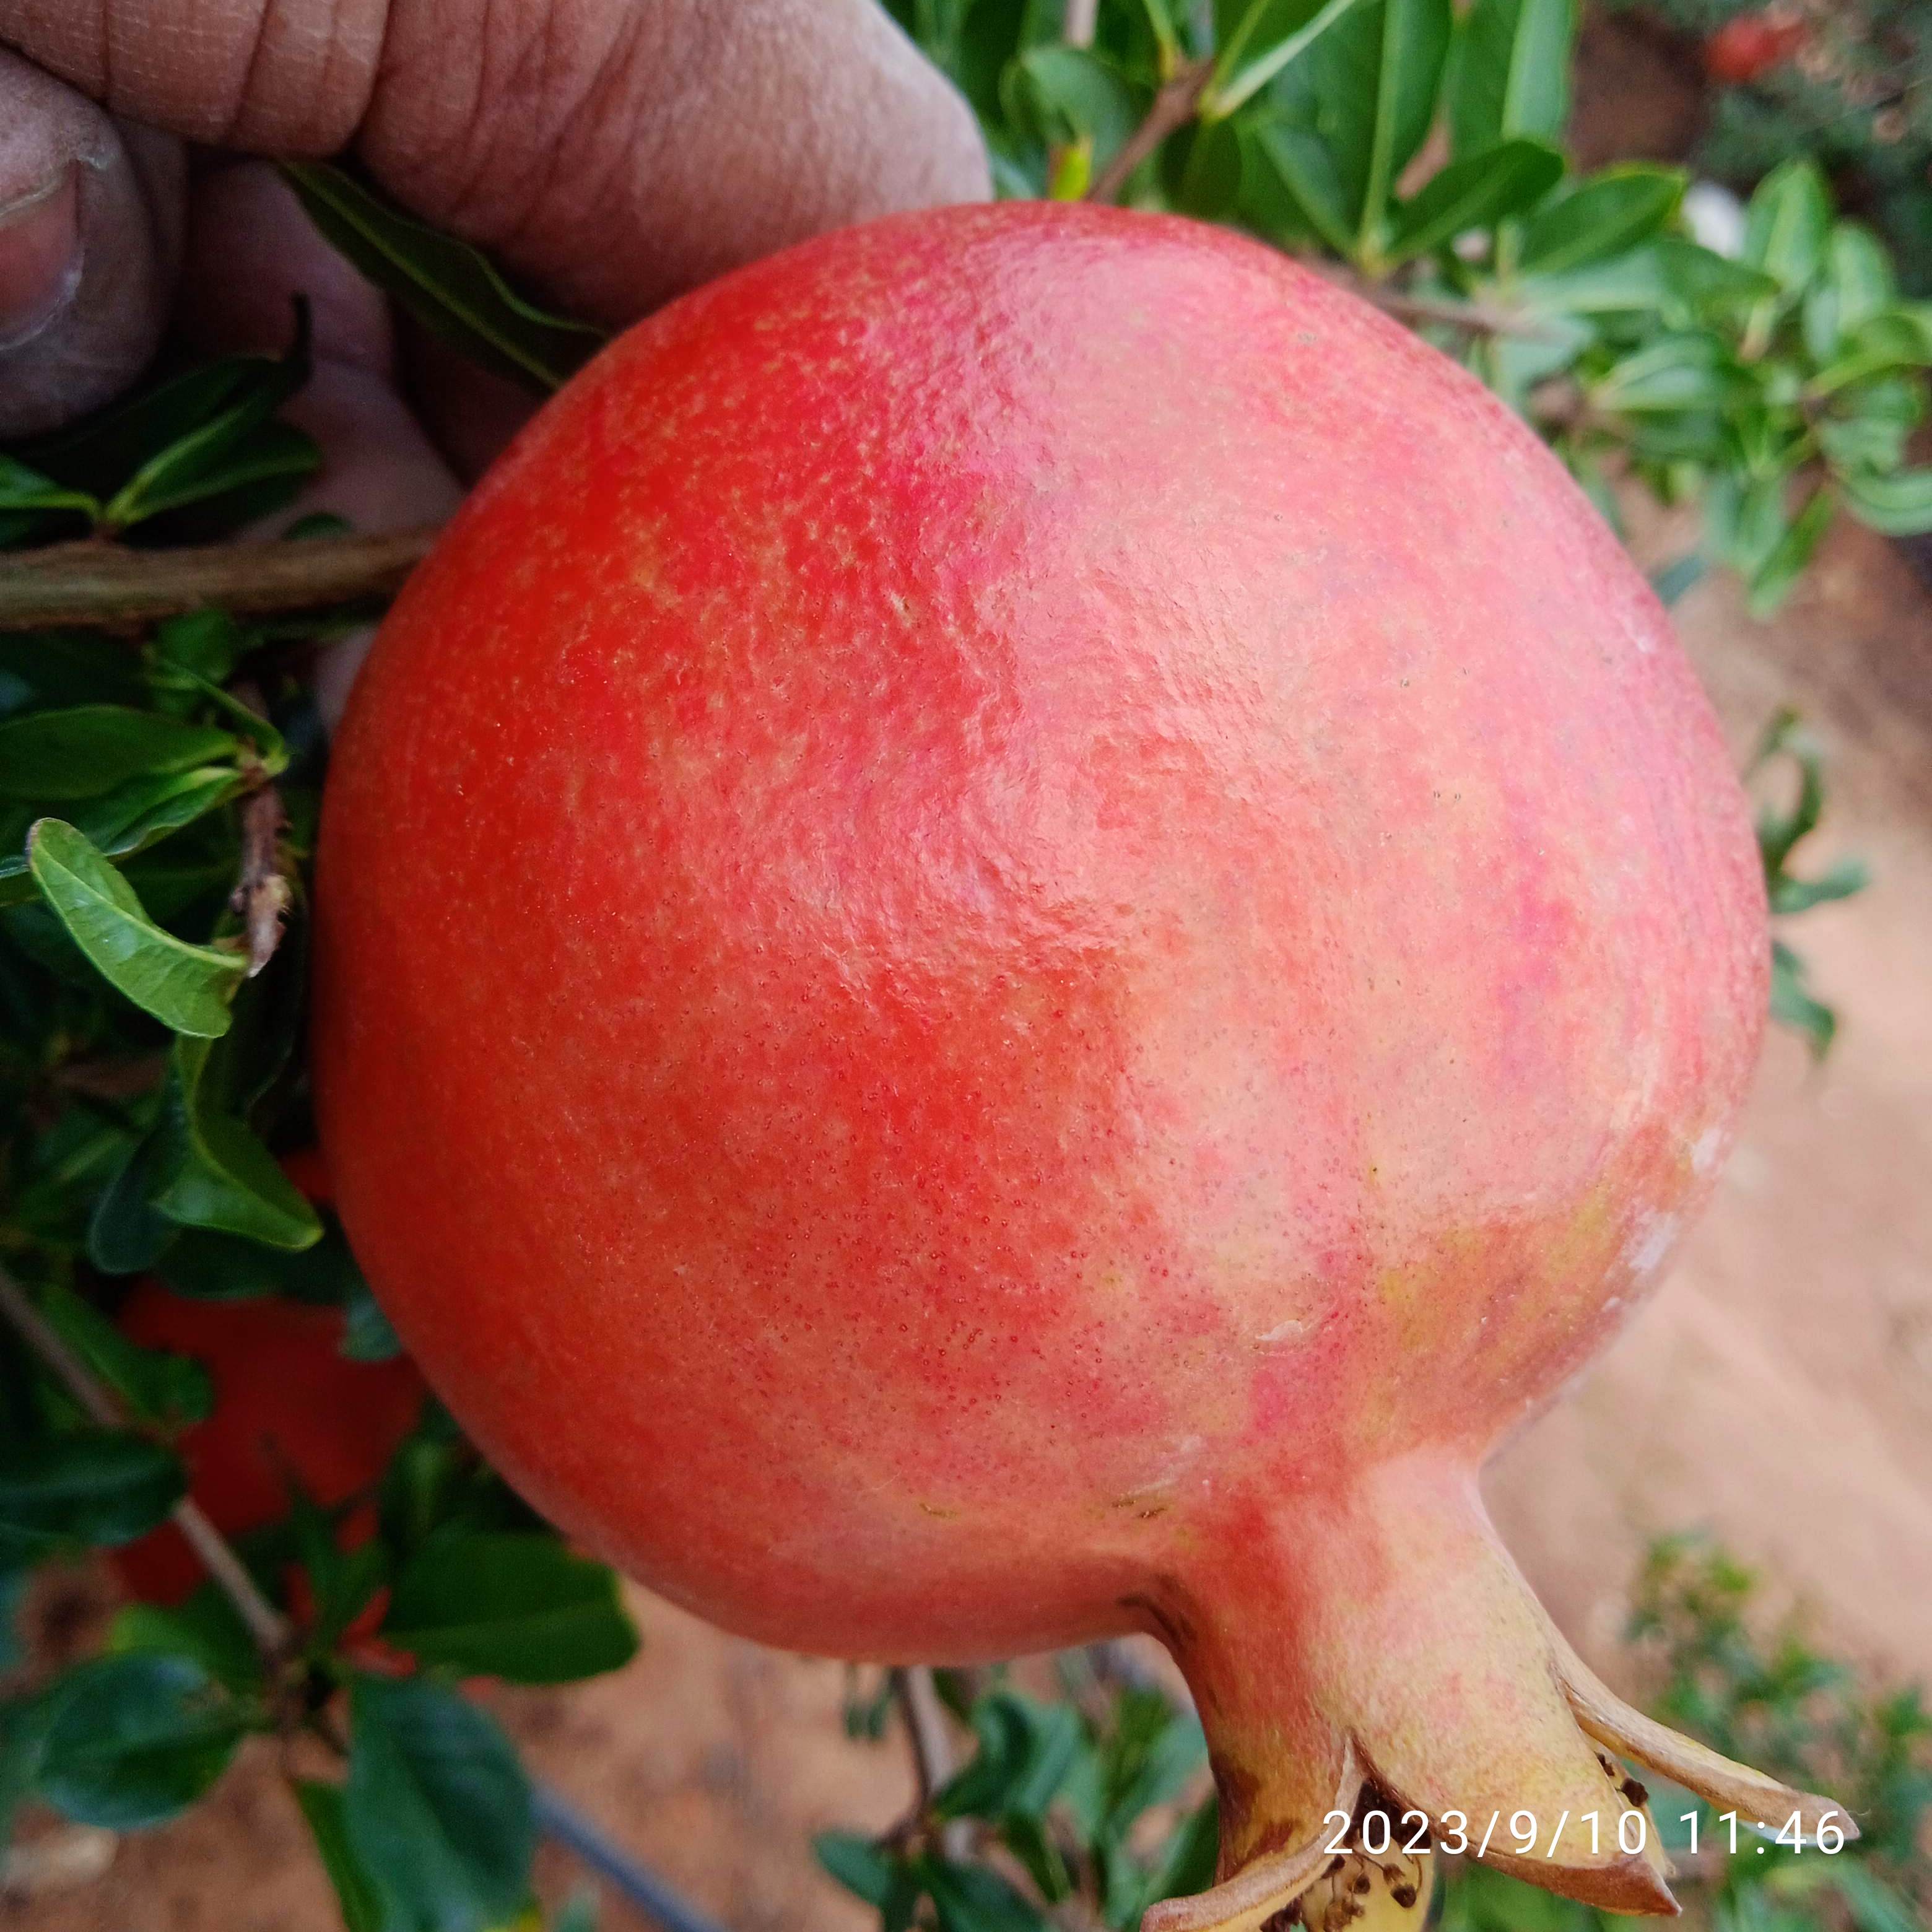
Label: Healthy